Kenneth Grant Fraser

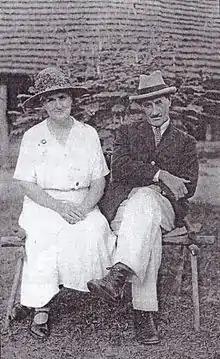
Dr Kenneth and Mrs Eileen Fraser outside their house in Lui

Kenneth Grant Fraser O.B.E., M.D., Edin., D.P.H., F.R.C.S.E. or "Dr Fraser" as he is commonly remembered, was a Scottish missionary doctor and educator in Southern Sudan, specifically working among the Moru people.